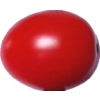
Label: tomato_cherry_red